Hell, Norway

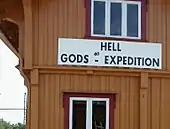
Sign at Hell Rail Station

The village of Hell has become a minor tourist attraction because of its name, as visitors often have their photograph taken in front of the station sign. A smaller building on the railway station has been given the sign ', which is the archaic spelling of the word for "goods handling" (' would be the spelling in the contemporary Norwegian language).